Rocky Point State Park

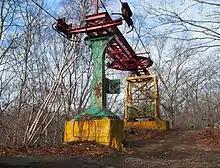
Remains of the Skyliner ride's upper turnaround in December 2015.

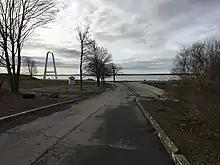
View of the park, with the Arch on the left and Olympic swimming pool on right

The park was owned by private interests throughout its history. Initially, steamboat captain William Winslow brought passengers there to dine or to use as a park. It was purchased from him in 1865 by Byron Sprague, and sold again in 1869 to the Continental Steamboat Company which brought Randall A. Harrington on to manage it. Harrington built up the popular space into a premier resort. Following a destructive fire in 1883, its character shifted to emphasizing rides, performances, sports, and other attractions. The park changed hands a few times but maintained its popularity throughout the 20th century. In the 1990s, its parent company struggled financially, and the park closed in November 1994. Many of the rides and attractions were sold, but much of the park sat abandoned for years, a popular site for vandals and urban explorers. It became a safety concern after multiple fires, eroding structures, and pervasive vandalism, and demolition of its remains began in May 2007.